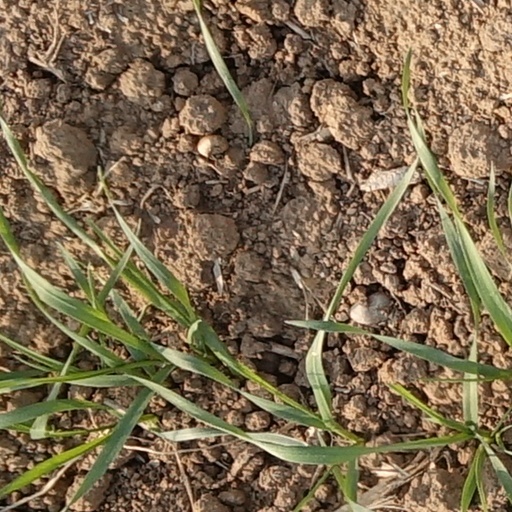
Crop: wheat